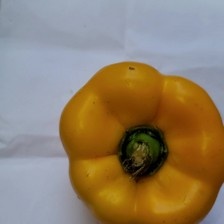
Label: capsicum